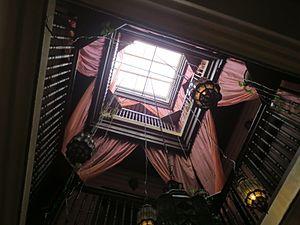
Riad au Maroc in Essaouira
Un riad est une forme d'architecture vernaculaire traditionnelle du Maroc à l'origine dans les médinas.